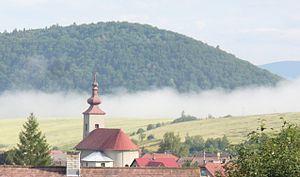
Čirč est un village de Slovaquie situé dans la région de Prešov.
Le district de Stará Ľubovňa est l'un des 79 districts de Slovaquie dans la région de Prešov.